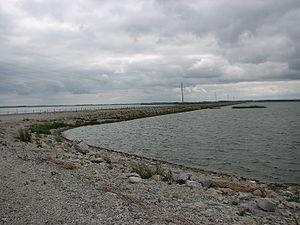
La Väinämeri ou mer du Sund, toponyme estonien signifiant littéralement en français « mer des détroits », est une petite mer située en Estonie.